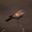
Label: bird